Timber framing

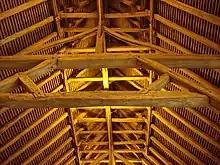
Roof structure of the Barley Barn, Cressing Temple, Essex

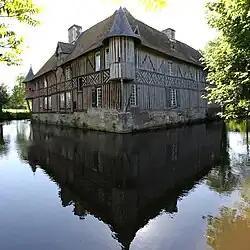
Coupesarte Manor (Normandy, France)

The techniques used in timber framing date back to Neolithic times, and have been used in many parts of the world during various periods such as ancient Japan, continental Europe, and Neolithic Denmark, England, France, Germany, Spain, parts of the Roman Empire, and Scotland. The timber-framing technique has historically been popular in climate zones which favour deciduous hardwood trees, such as oak. Its northernmost areas are Baltic countries and southern Sweden. Timber framing is rare in Russia, Finland, northern Sweden, and Norway, where tall and straight lumber, such as pine and spruce, is readily available and log houses were favored, instead.